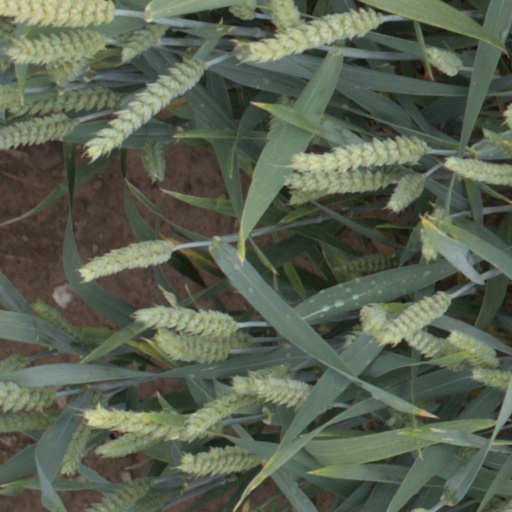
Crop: wheat